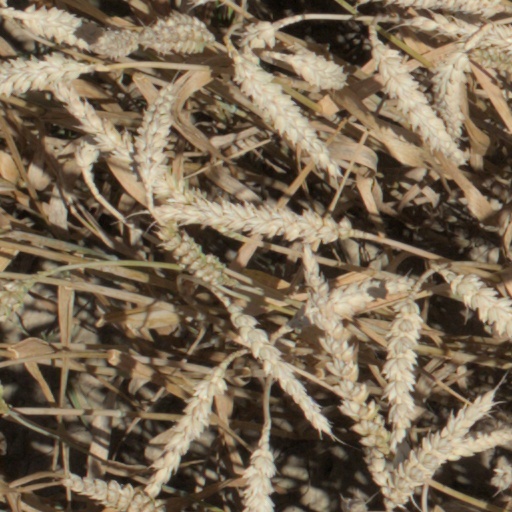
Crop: wheat